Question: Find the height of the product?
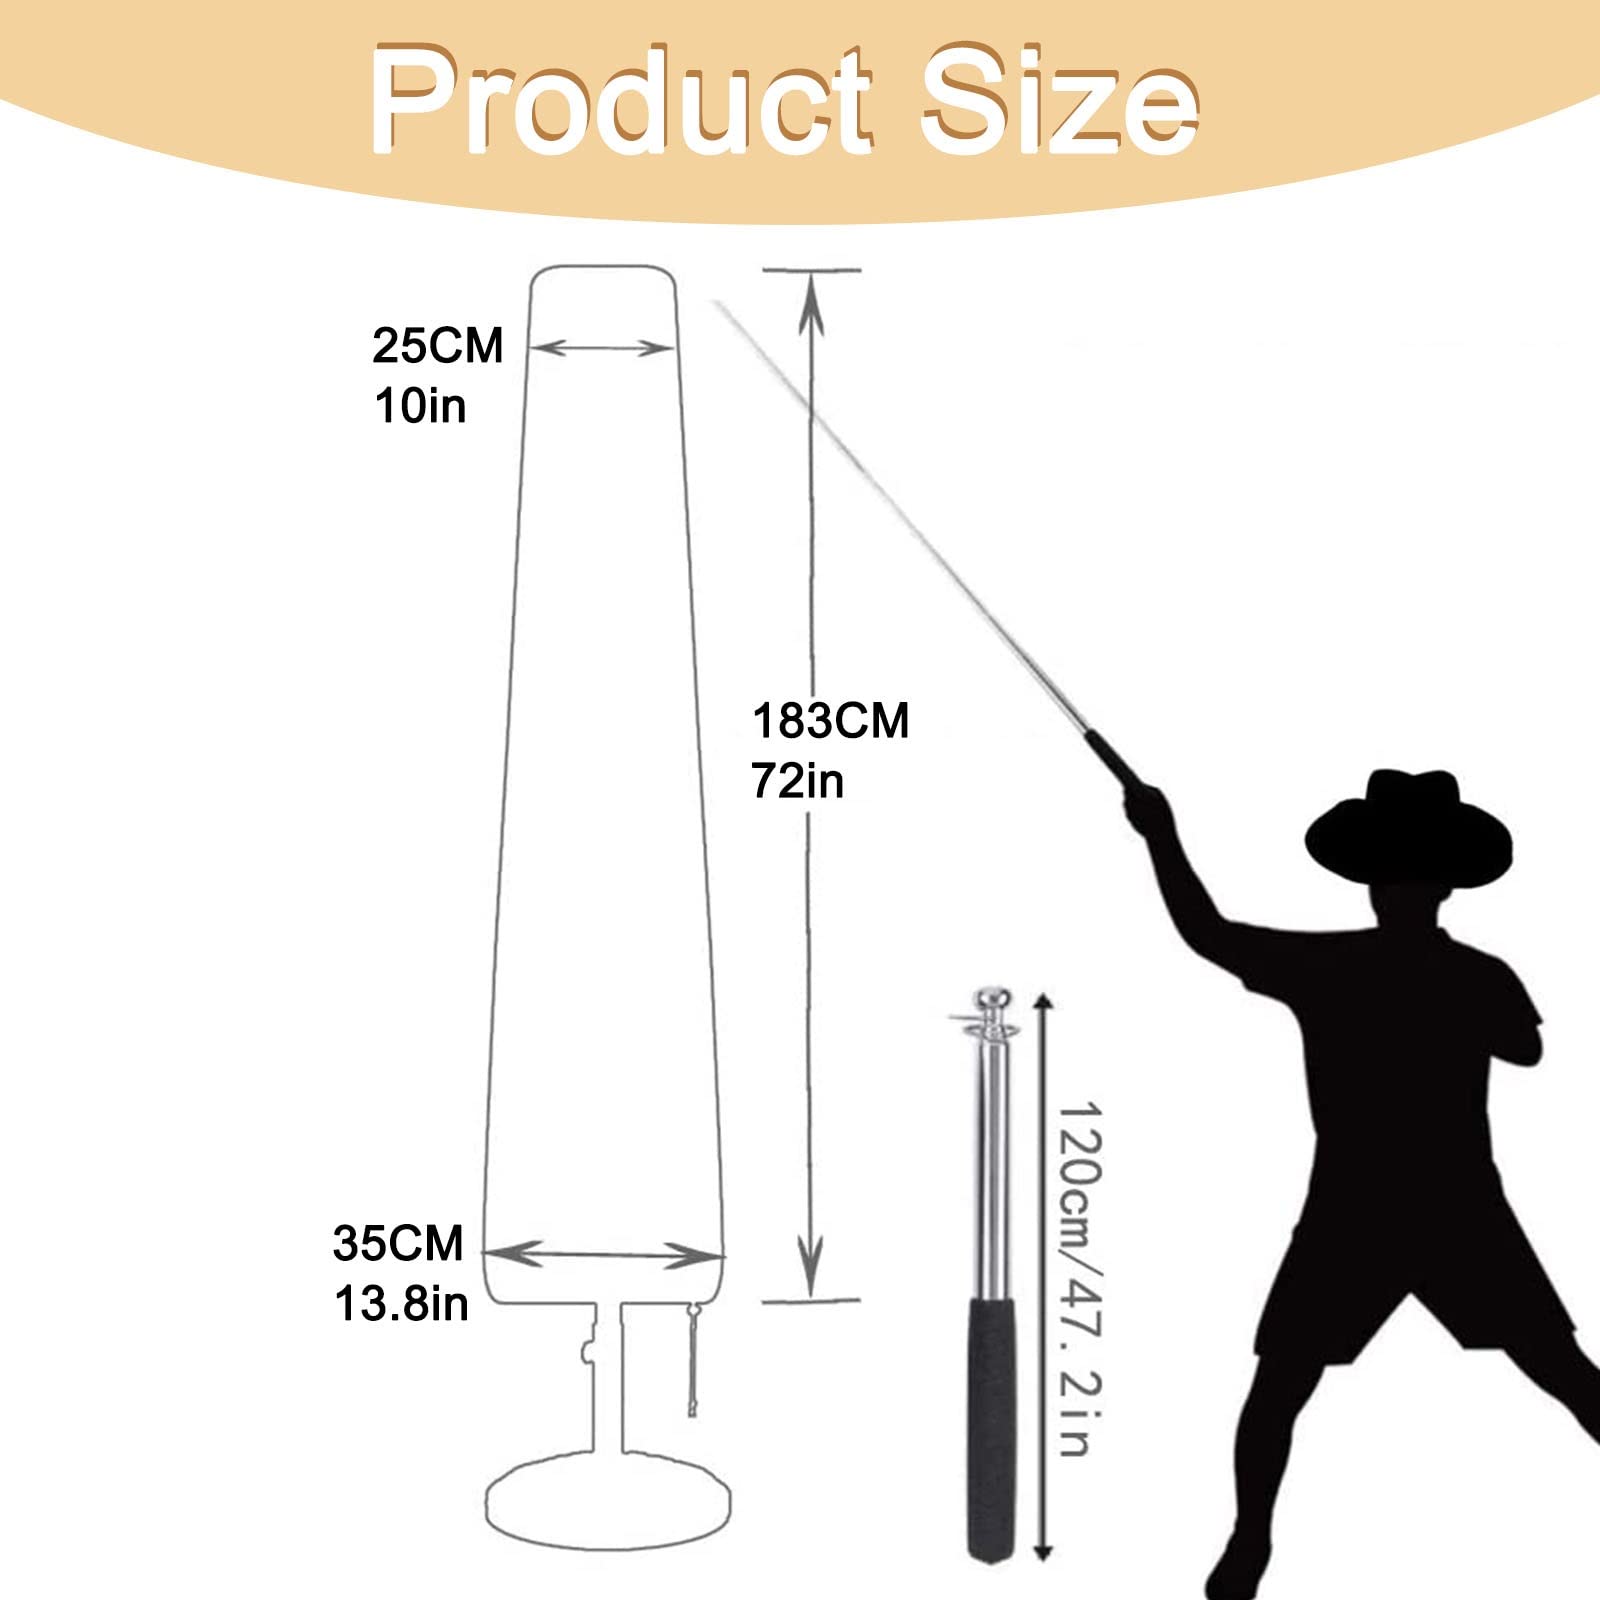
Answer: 72.0 inch